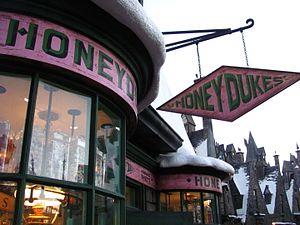
Pré-au-Lard est un petit village fictif imaginé par J. K. Rowling pour l'univers de la suite romanesque Harry Potter. Il est composé de petites chaumières et de magasins.